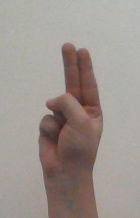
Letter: taa